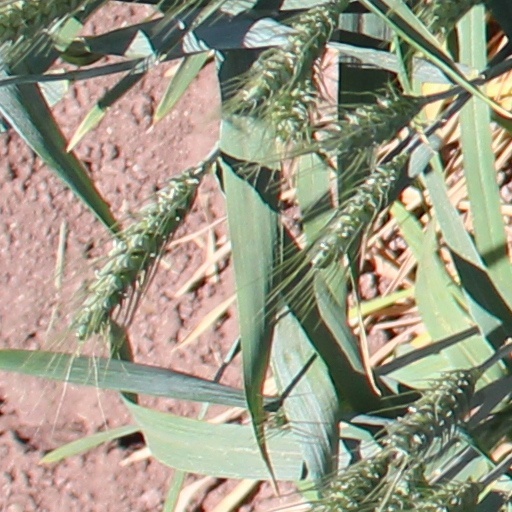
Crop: wheat